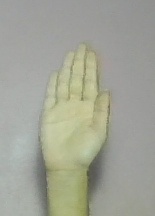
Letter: seen